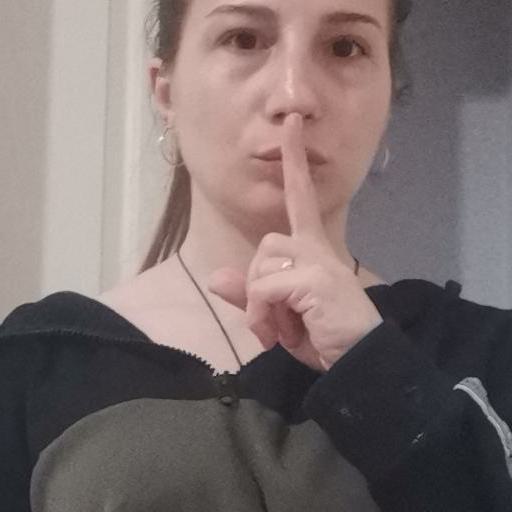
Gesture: mute